Battle of Aghdam (625)

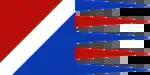
Byzantine banner in XII century

In early April 623, the Byzantines, led by Heraclius, invaded Persarmenia and defeated Khosrow's army at the Battle of Ganzak. After this victory, Heraclius moved into the depths of the Caucasus. In response to the actions of the Byzantine emperor, Khosrow sent three armies to block the actions of Heraclius. The army of Shahrvaraz moved from the Syria, and the army of Shahin moved from Chalcedon. However, the Byzantines managed to successfully retreat to the north, where they stayed for the winter. By the spring of the following year, the army of Heraclius was surrounded by three Persian armies, under the command of Shahin, Shahrvaraz and Shahraplakan. Having selected the best soldiers from his army, he abruptly moved to the west, caught Shahin's army by surprise and defeated it, and then moved to meet Shahrvaraz.